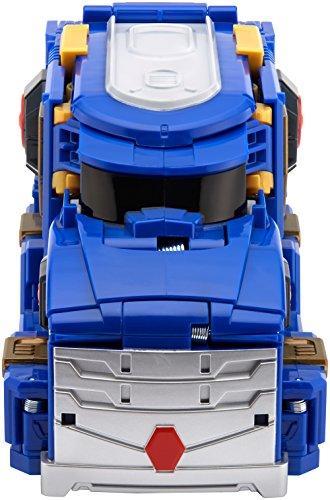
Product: Mecard Mega Torrix Figure
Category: Toys & Games | Play Vehicles | Toy Vehicles
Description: ​Now with Mega Torrix, kids can play out Mecard action in head-to-head competition.
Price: $7.74
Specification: ProductDimensions:3.9x6x9inches|ItemWeight:1.6pounds|ShippingWeight:1.6pounds(Viewshippingratesandpolicies)|ASIN:B07BQCQ4T3|Itemmodelnumber:GFK47|Manufacturerrecommendedage:6-10years